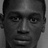
Emotion: neutral